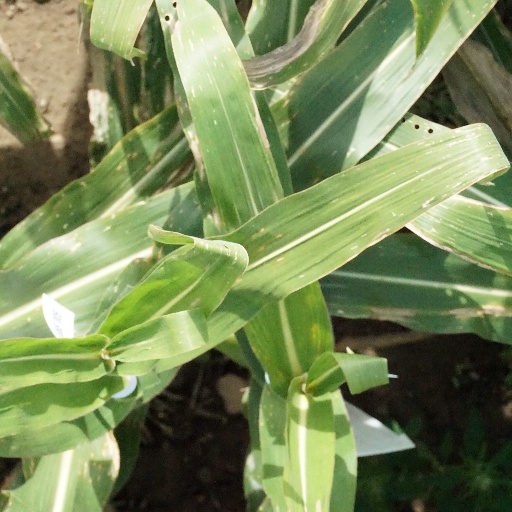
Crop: maize; corn